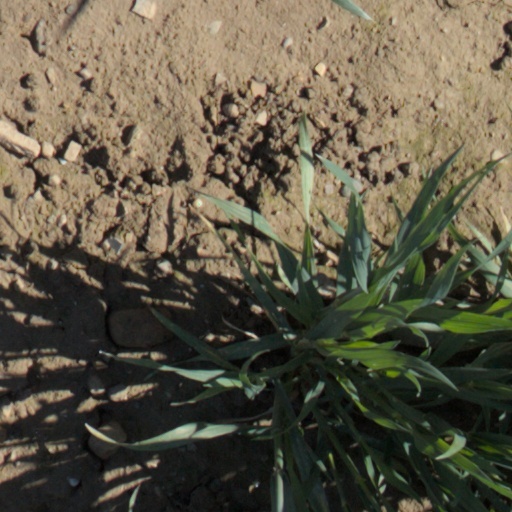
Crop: wheat